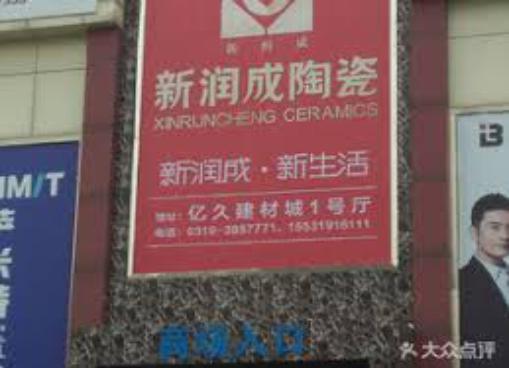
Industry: Others